Leipzig Homicide

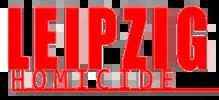
Series logo

Leipzig Homicide (SOKO Leipzig) is a German crime drama television series first broadcast on 31 January 2001 on ZDF. More than 400 episodes have been screened since. On 12 November 2008, the first of a two-part crossover between "SOKO Leipzig" and British police procedural "The Bill", titled "Proof of Life", was aired, with the same version being shown on both ZDF and British television network ITV. "Soko Leipzig" is the second offshoot of "SOKO München", launched in 1978 under the name "SOKO 5113". "SOKO" is an abbreviation of the German word "Sonderkommission", which means "special investigative team".